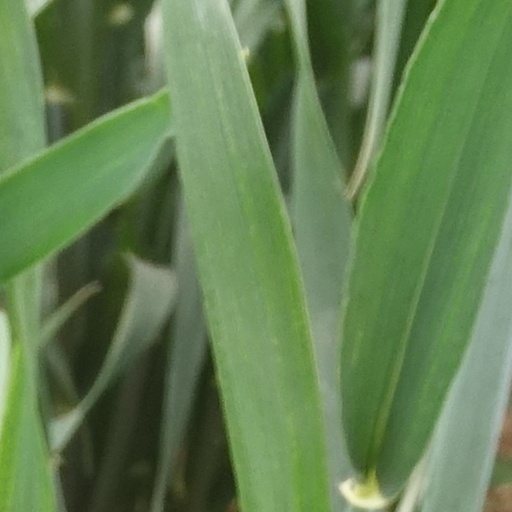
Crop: wheat